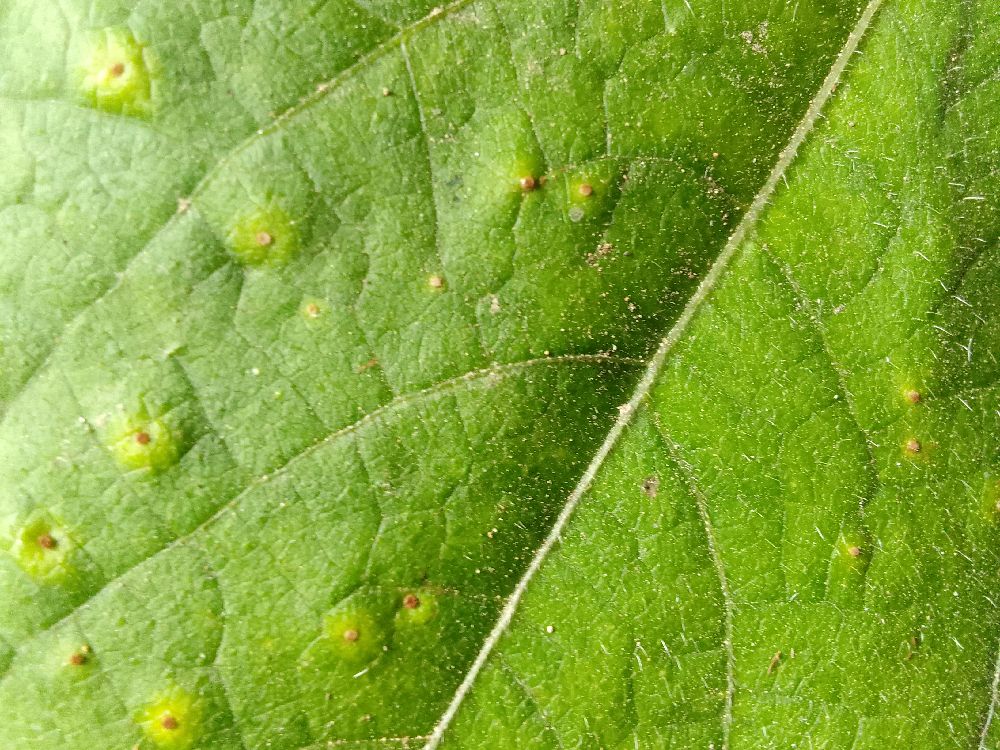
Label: rust